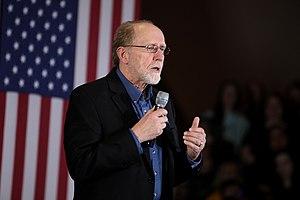
David Wayne Loebsack, dit Dave Loebsack, né le 23 décembre 1952 à Sioux City, est un homme politique américain, membre du Parti démocrate et représentant de l'Iowa au Congrès des États-Unis depuis 2007.